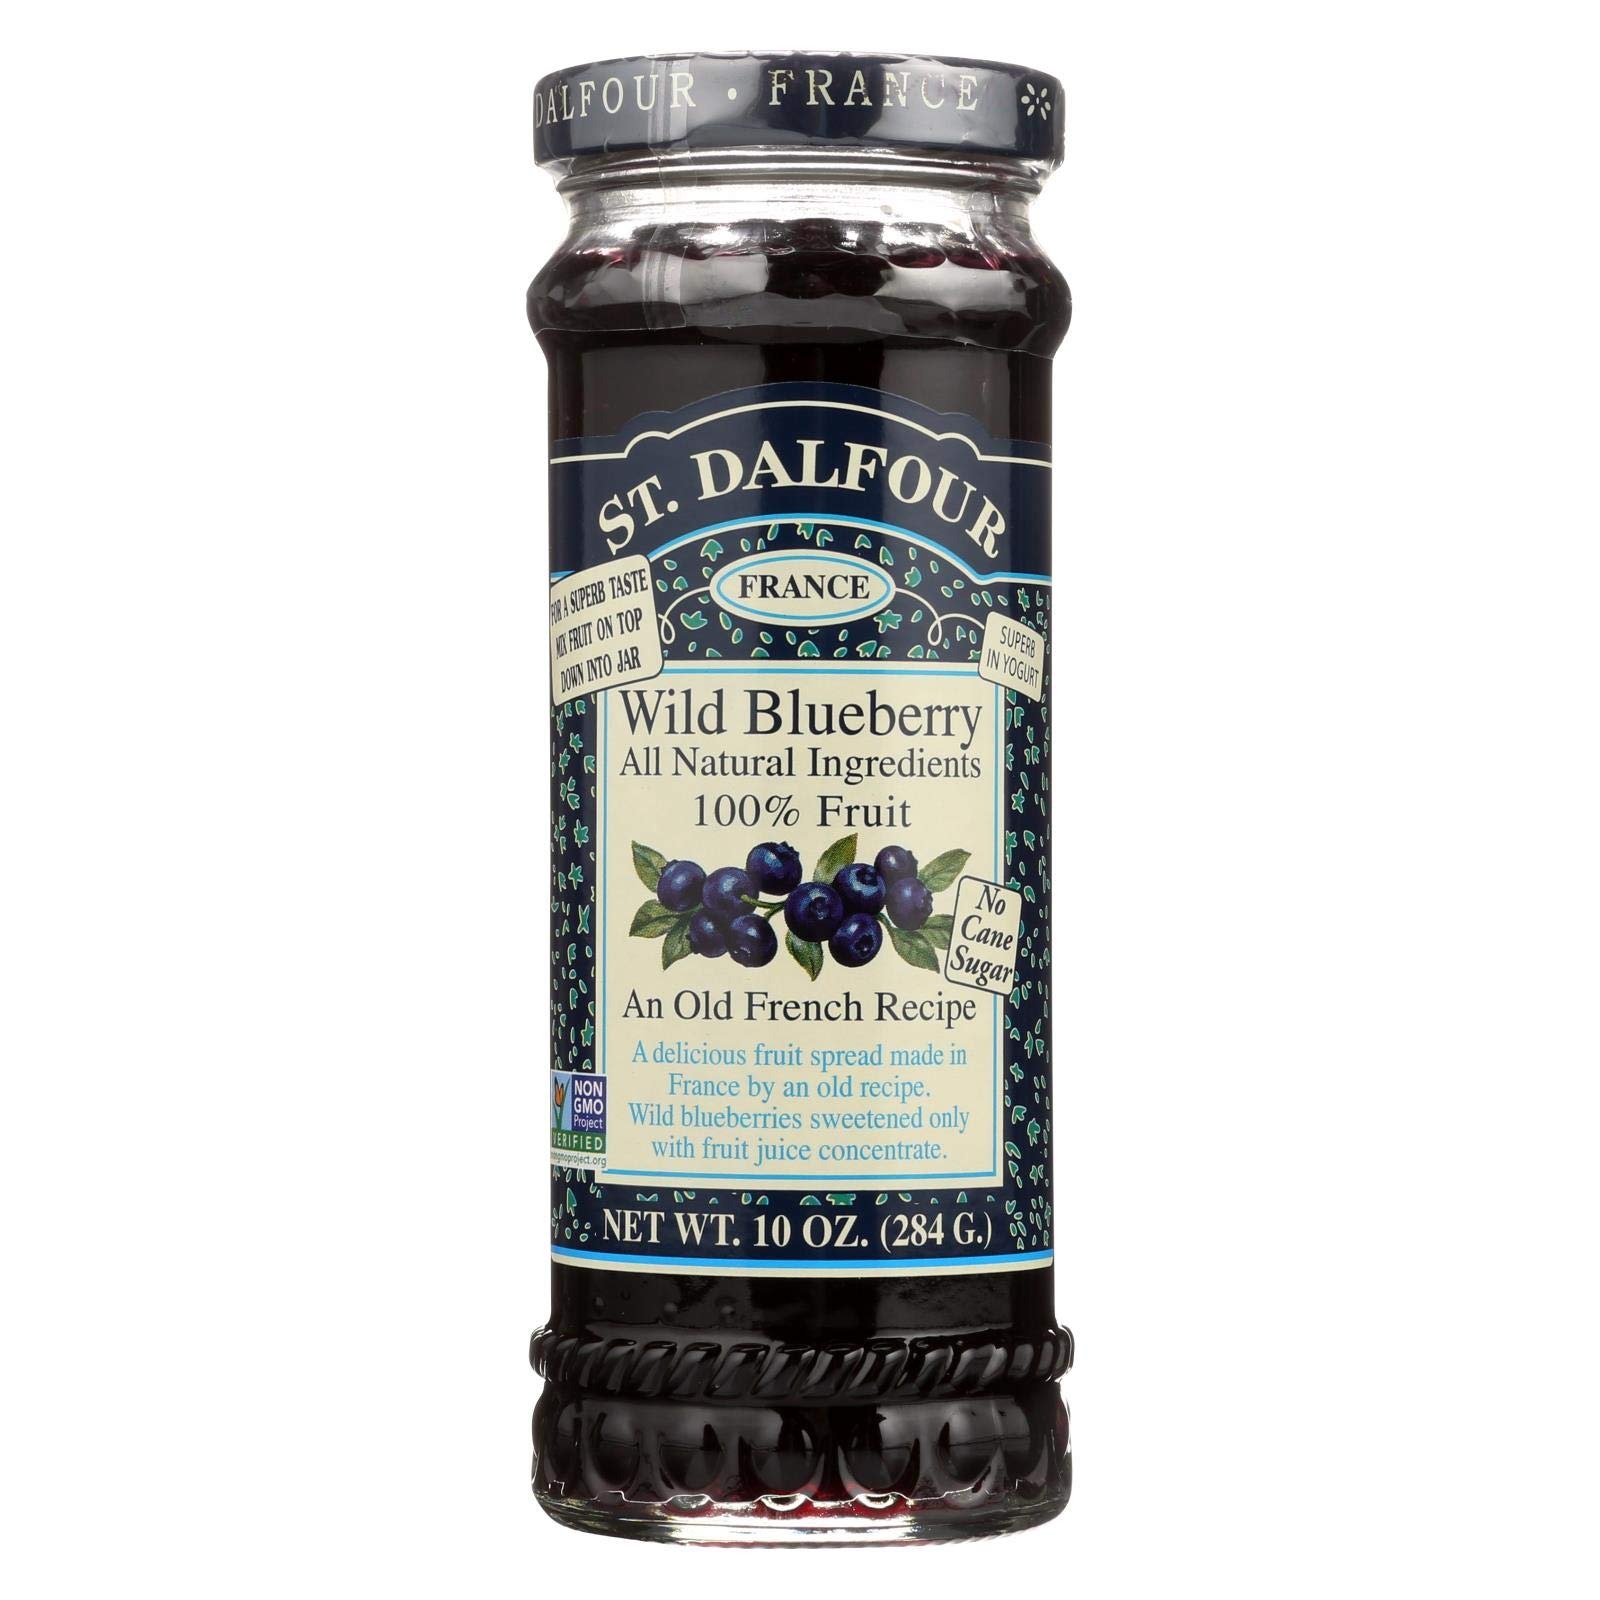
Item Name: St Dalfour Conserve Wild Blubry
Value: 6.0
Unit: Count

Price: 5.355